Petar II Petrović-Njegoš

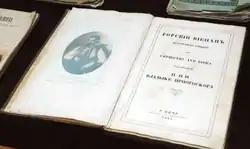
A first edition copy of "Gorski vijenac" (The Mountain Wreath; 1847)

By 1849, Njegoš began experiencing an incessant cough and soon a doctor from Kotor discovered that he had tuberculosis. By early 1850, it was clear that the condition was life-threatening. Painfully aware that Montenegro did not have a single trained physician, he travelled to Kotor in the spring and composed his last will and testament, intending for it to prevent the power struggle that had preceded his own accession to the position of "vladika". He mailed the will to vice-consul Gagić in Dubrovnik with a message asking him to return the document unopened in the event that he regained his health. Njegoš then headed to Venice and Padua, where he spent much time resting and seemingly succeeded in containing his illness. His cough returned after eight days; he left Padova and went back to Montenegro in the hope that the country's fresh mountain air would alleviate his symptoms. He spent the summer of 1850 resting and writing poetry. His condition prevented him from lying down, so he had to keep in a constant upright position, even when sleeping. By November 1850, the cough abated and Njegoš undertook another journey to Italy. He reached Italy in January 1851, and travelled through Venice, Milan, Genoa and Rome. He visited the ruins of Pompeii with Serbian writer Ljubomir Nenadović, and the two men travelled together along Italy's western coast discussing philosophy and contemporary politics. The journey was documented in a book Nenadović published following Njegoš's death, titled "Letters from Italy".